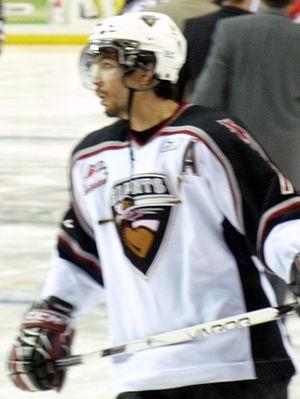
Casey Pierro-Zabotel est un joueur professionnel canadien de hockey sur glace.